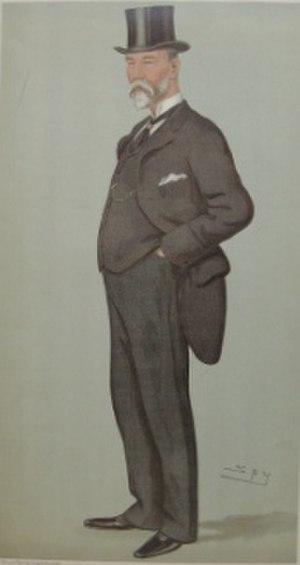
Samuel Whitbread est un brasseur anglais et homme politique du Parti libéral qui siège à la Chambre des communes de 1852 à 1895.
La circonscription de Bedford est une circonscription électorale anglaise située dans le Bedfordshire et représentée à la Chambre des Communes du Parlement britannique.